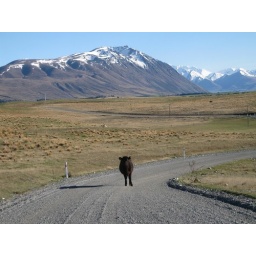
A cow playing chicken around Lake Tekapo.